141st Air Refueling Squadron

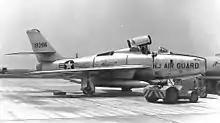
141st TFS F-84F Thunderstreak about 1960

With return to state control, the parent 108th Wing was transferred to Air Defense Command (ADC) and was redesignated as a Fighter-Interceptor Wing. The 141st Fighter-Interceptor Squadron was re-equipped with the long-range North American P-51H Mustang fighter. Designed for the invasion of Japan, the P-51H was the last variant of the P-51 Mustang of World War II, but was produced too late to see any wartime combat. Not used in the Korean War due to it not being believed as "rugged" as its famous "D" model predecessor, the P-51H was used instead to equip Air National Guard units into the 1950s as an ADC interceptor. In 1955, the Mustangs were retired and the squadron entered the jet age, with the arrival of the North American F-86E Sabre.